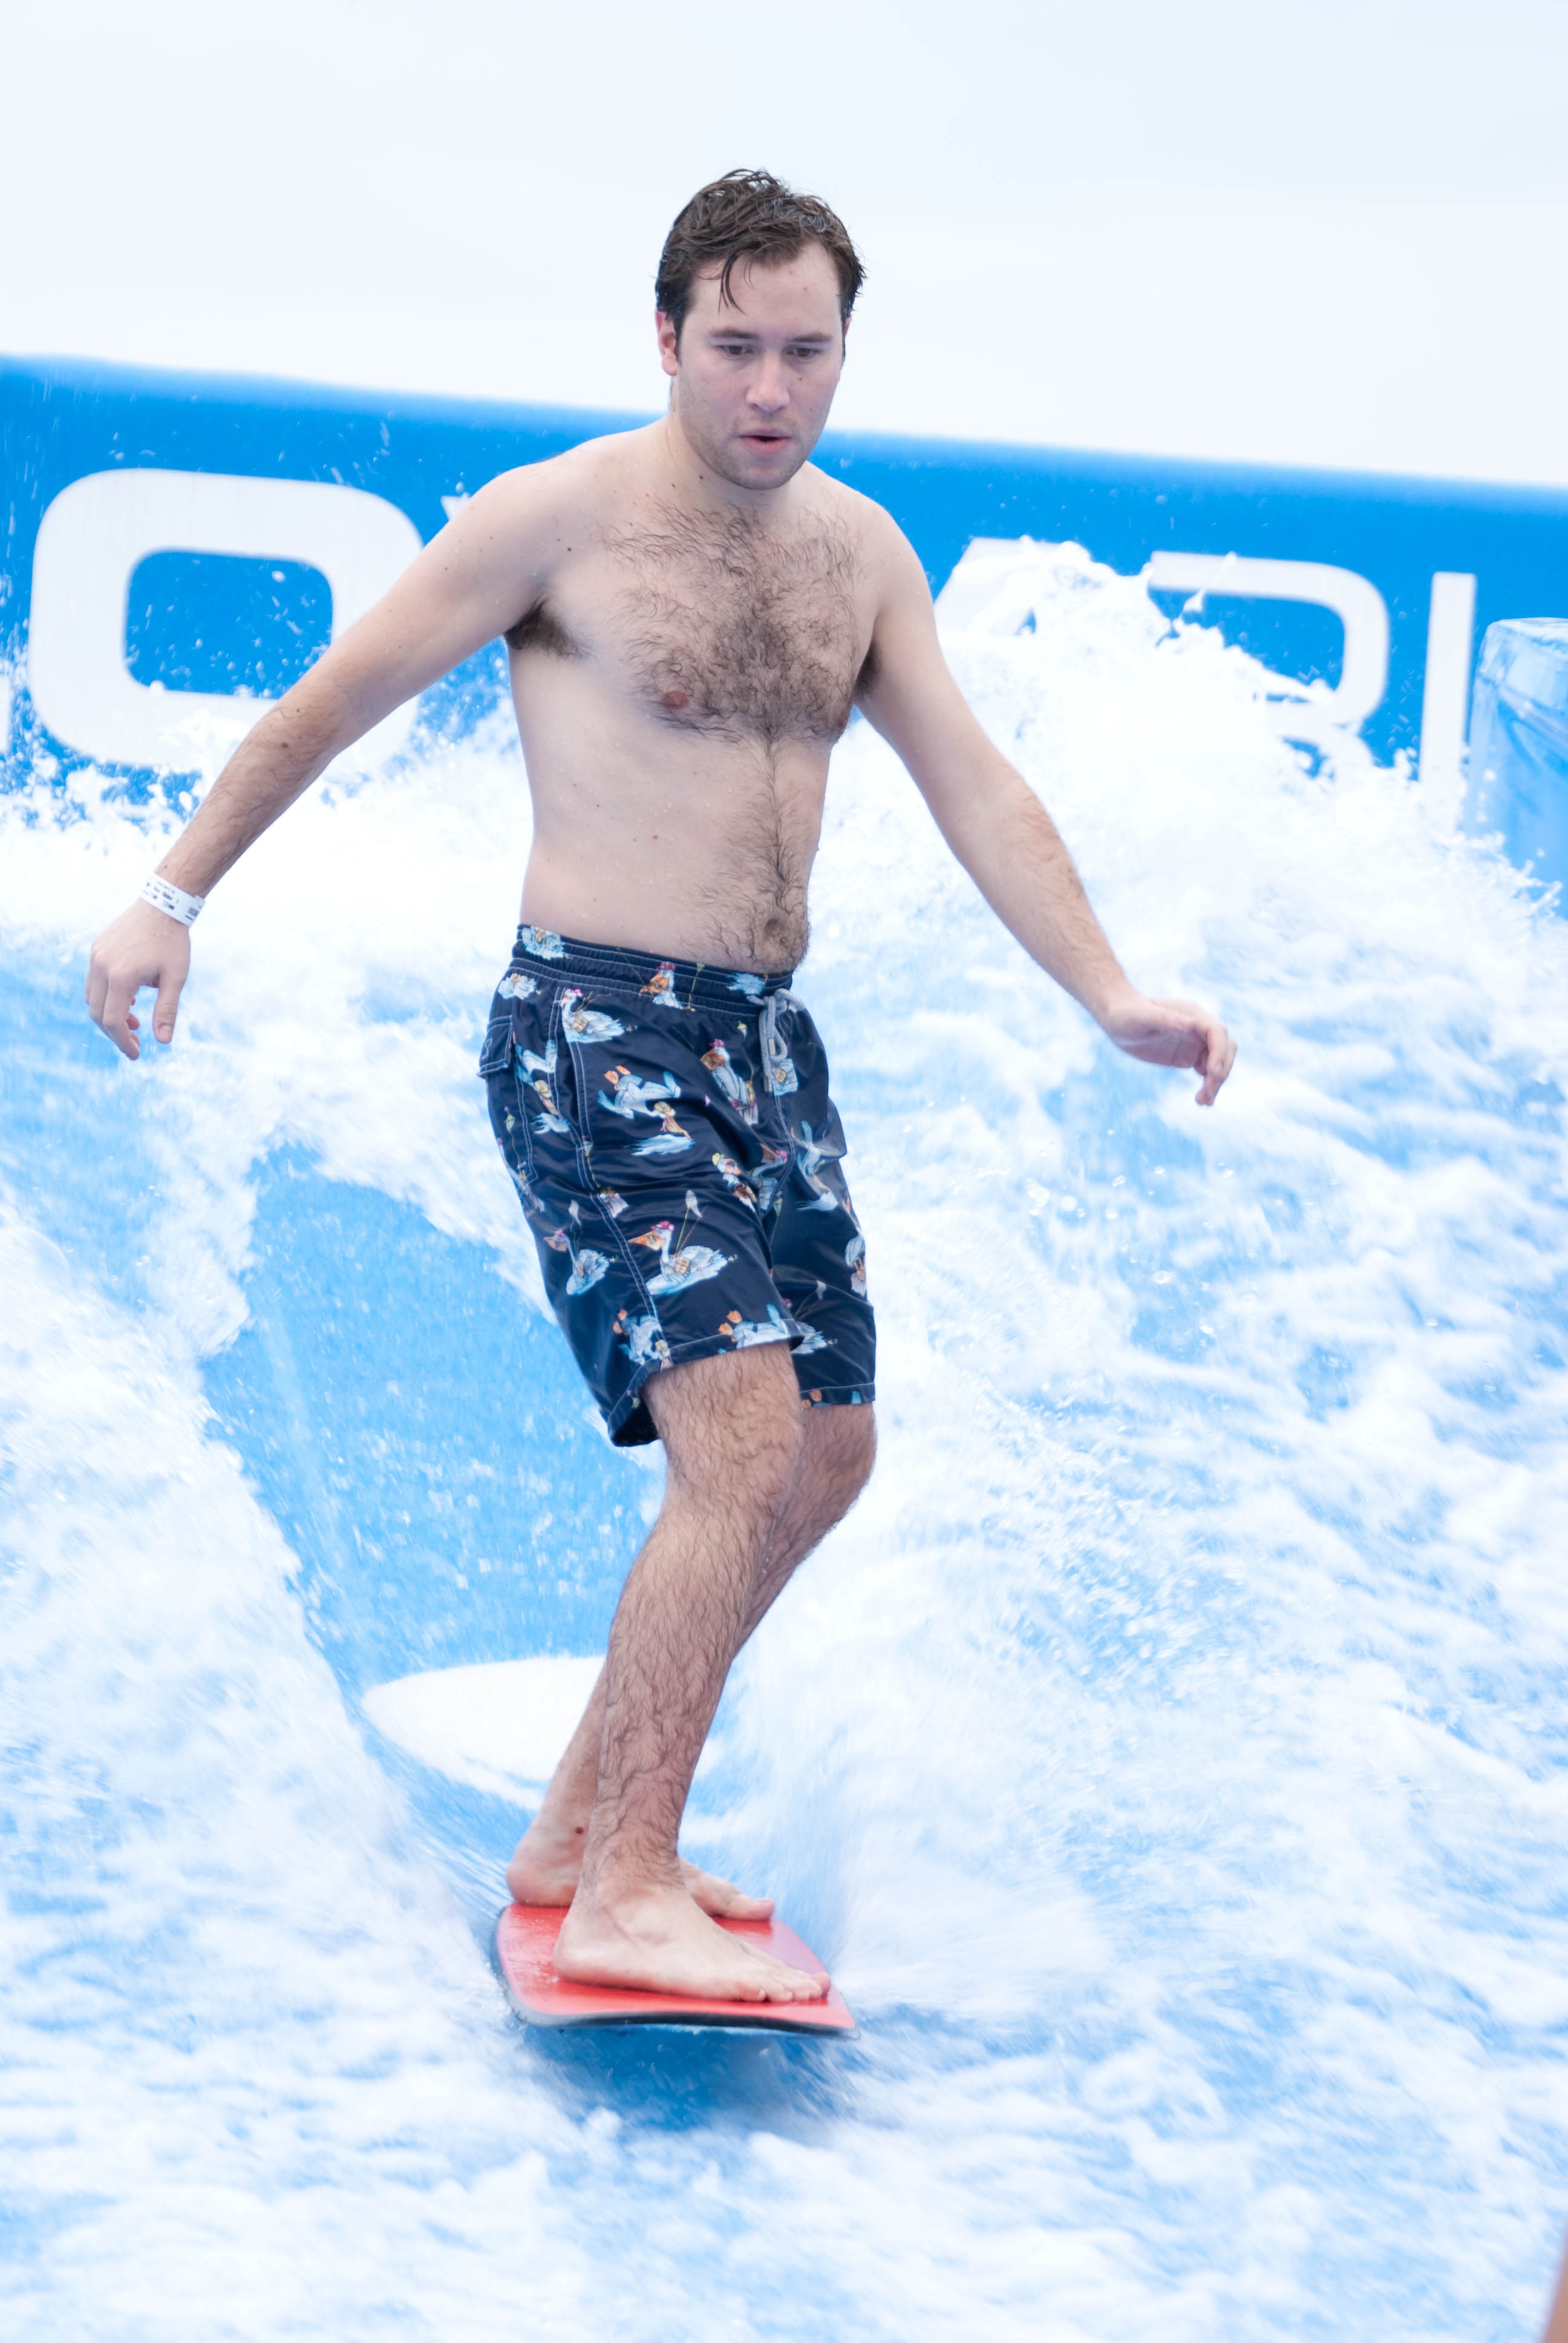
sea, vacation, male, jumping, leg, surfing, swimming pool, surfboard, season, swimming, fun, sports, water park, character, water sport, boardsport, surfing equipment and supplies, water skiing